Łukasz Fabiański

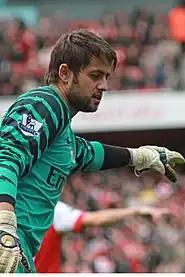
Fabiański playing for Arsenal in 2010

Fabiański started the 2010–11 season as Arsenal's second-choice goalkeeper. On 21 September 2010, he made his first start of the season in a League Cup match against neighbours Tottenham Hotspur at White Hart Lane, which Arsenal won 4–1 after extra time. Fabiański almost cost the match for Arsenal as he failed to stop Robbie Keane's long-range effort, despite getting a hand to the shot. After the match, he revealed he was disappointed. He had a solid match in his second match of the season replacing the injured Manuel Almunia one week later in a UEFA Champions League 3–1 away win against Partizan. He saved Cléo's second penalty of the match in the second half to deny Partizan a lifeline. He later turned Ivica Iliev's effort around the post from point-blank range just before the final whistle. Arsène Wenger later commented that Fabiański had a "faultless" match and they finally saw the player who they usually see in training. He kept his first clean sheet in a win over Manchester City, where he made many saves in a match that ended 3–0. He was later named man of the match on an Arsenal.com poll after a brilliant display to keep Arsenal in the match. After the City match, Wenger admitted he could well become the club's number one goalkeeper after impressive displays in the matches since the Partizan match.